Mutual assured destruction

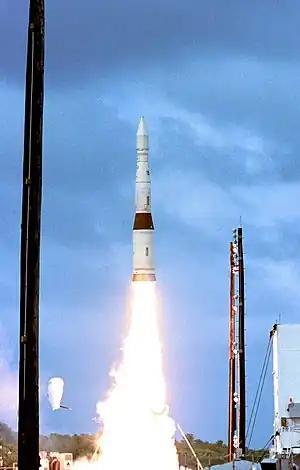
A payload launch vehicle carrying a prototype exoatmospheric kill vehicle is launched from Meck Island at the Kwajalein Missile Range on December 3, 2001, for an intercept of a ballistic missile target over the central Pacific Ocean.

The multiple independently targetable re-entry vehicle (MIRV) was another weapons system designed specifically to aid with the MAD nuclear deterrence doctrine. With a MIRV payload, one ICBM could hold many separate warheads. MIRVs were first created by the United States in order to counterbalance the Soviet A-35 anti-ballistic missile systems around Moscow. Since each defensive missile could be counted on to destroy only one offensive missile, making each offensive missile have, for example, three warheads (as with early MIRV systems) meant that three times as many defensive missiles were needed for each offensive missile. This made defending against missile attacks more costly and difficult. One of the largest US MIRVed missiles, the LGM-118A Peacekeeper, could hold up to 10 warheads, each with a yield of around —all together, an explosive payload equivalent to 230 Hiroshima-type bombs. The multiple warheads made defense untenable with the available technology, leaving the threat of retaliatory attack as the only viable defensive option. MIRVed land-based ICBMs tend to put a premium on striking first. The START II agreement was proposed to ban this type of weapon, but never entered into force.